Cape Canaveral Launch Complex 13

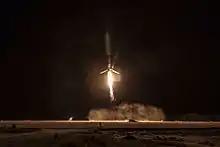
Falcon 9 Flight 20 first stage touching down on Landing Zone 1

On 10 February 2015, the Air Force announced that SpaceX signed a five-year lease for LC-13 to be used as a landing site for the first stage of their reusable launch vehicle, the Falcon 9. Over the next several months, the area east of the old launch architecture such as the mobile service tower track was torn up and transformed into a circular landing pad 195 m (640 ft) diameter named Landing Zone 1. Initially, the company planned to convert the facility into a set of five discrete landing zones, one large primary pad with four smaller alternate pads surrounding it. However, other changes in future SpaceX plans—most notably the cancellation of a reusable Falcon 9 second stage in favor of what eventually became Starship—resulted in only one pad being actually constructed. LZ-1 hosted its first landing on 22 December 2015 as part of Falcon 9's 20th flight, carrying eleven Orbcomm-OG2 satellites.